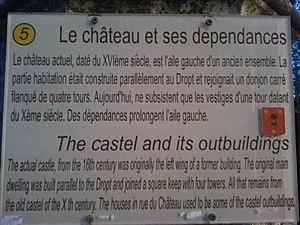
Château d'Allemans-du-Dropt
Le château d'Allemans-du-Dropt est un château situé à Allemans-du-Dropt en Lot-et-Garonne.